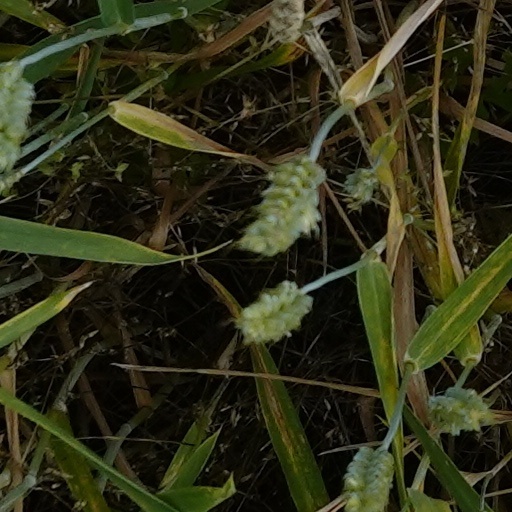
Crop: wheat